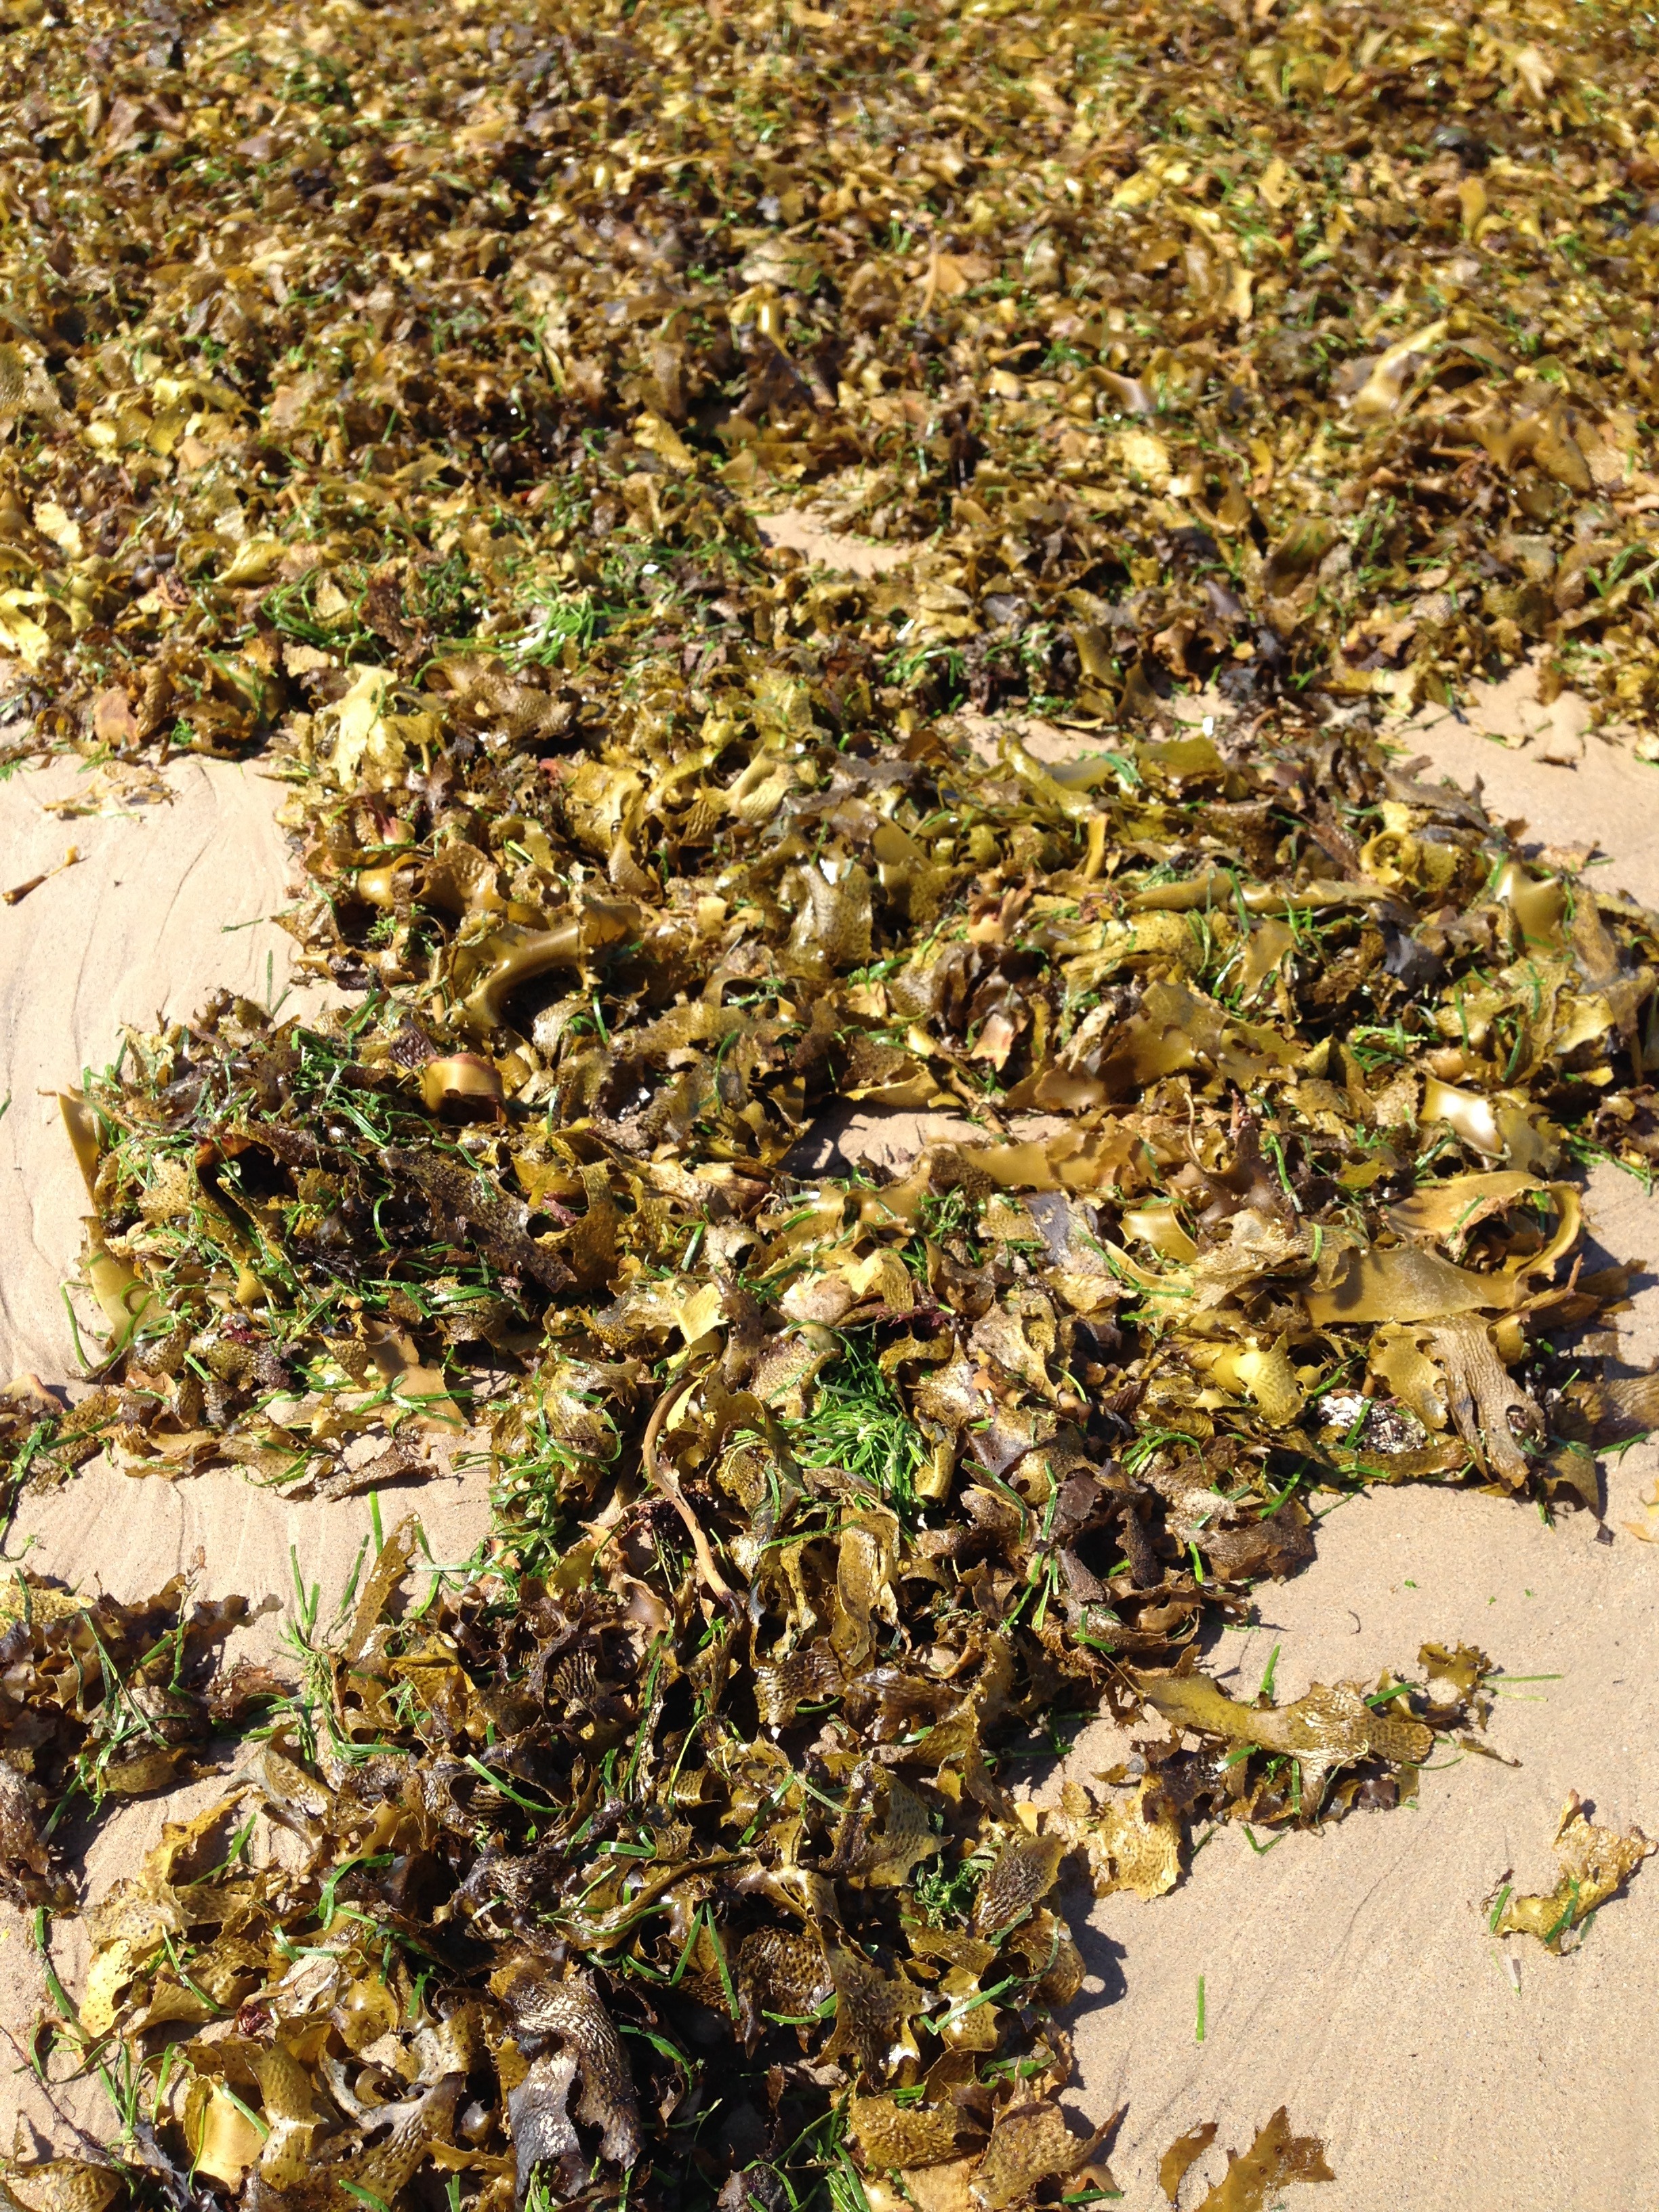
beach, coast, tree, nature, plant, leaf, flower, coastal, coastline, shoreline, environment, food, herb, produce, crop, natural, seaweed, autumn, soil, botany, agriculture, flora, botanical, weed, outdoors, horticulture, organic, flowering plant, land plant